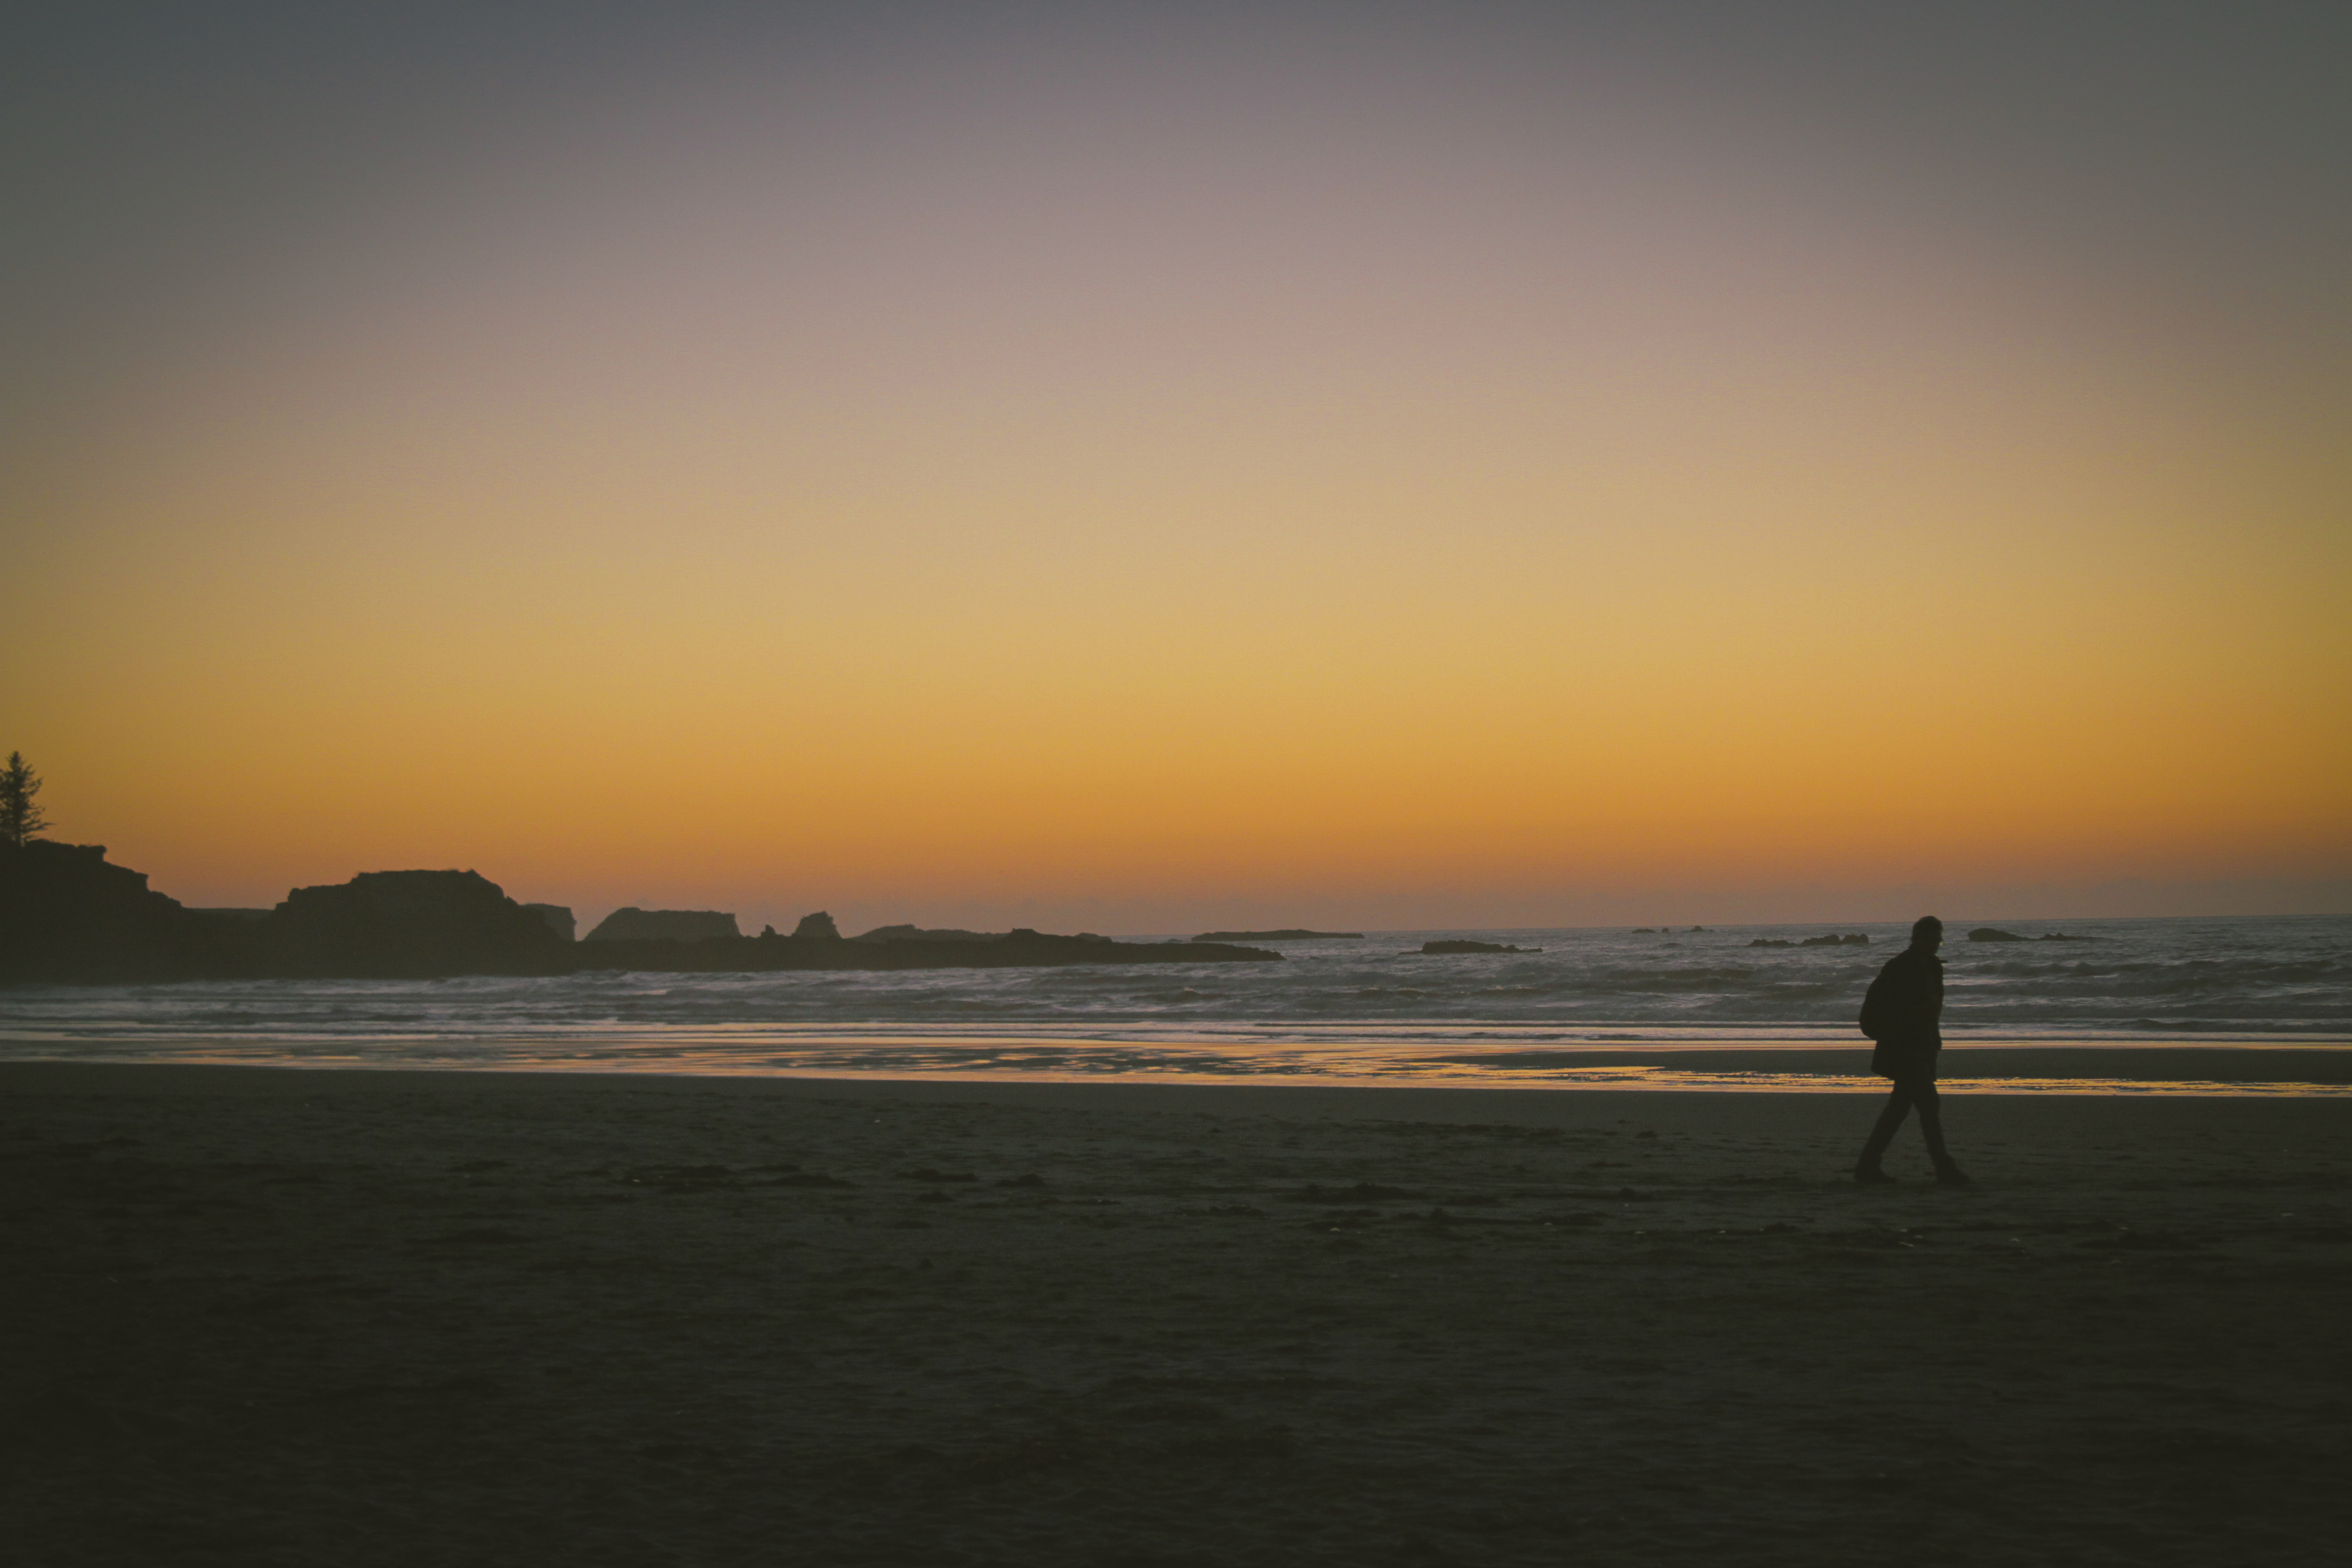
beach, sea, coast, sand, ocean, horizon, walking, person, sun, sunrise, sunset, morning, shore, wave, dawn, dusk, evening, bay, body of water, cape, afterglow, atmospheric phenomenon, wind wave